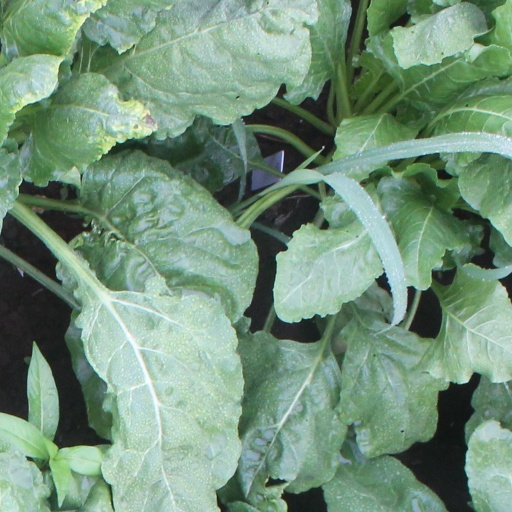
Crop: sugar beet